La Mola

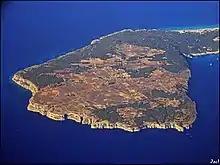
Aerial view of La Mola peninsula from the north-east

La Mola is a peninsula that forms the eastern end of the island of Formentera, in the Balearic Islands of Spain, in the western Mediterranean Sea. It contains the highest part of the island, with an elevation of about 200 m, as well as the village of El Pilar de la Mola, and is surrounded by high coastal cliffs. The natural vegetation of the peninsula includes native coniferous woodland as well as garrigue and maquis shrubland. The main human uses of the peninsula include hunting and arable agriculture.